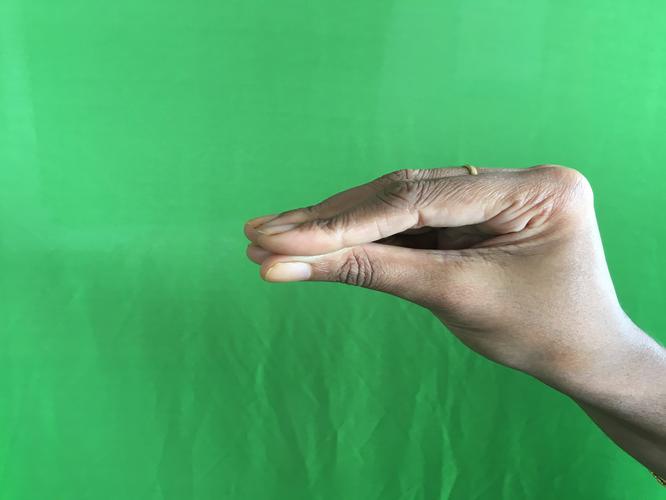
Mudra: Mukulam
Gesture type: single_hand